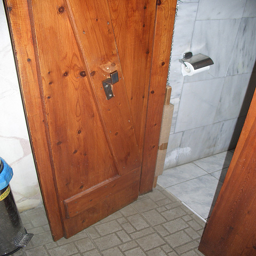
a bathroom with a wooden door and tile walls
A bathroom with a wood door and a toilet tissue holder.
A wooden door opens up to an area with a toilet paper holder.
a wooden door over a gray brick floor
a wooden door to a bathroom that is white inside